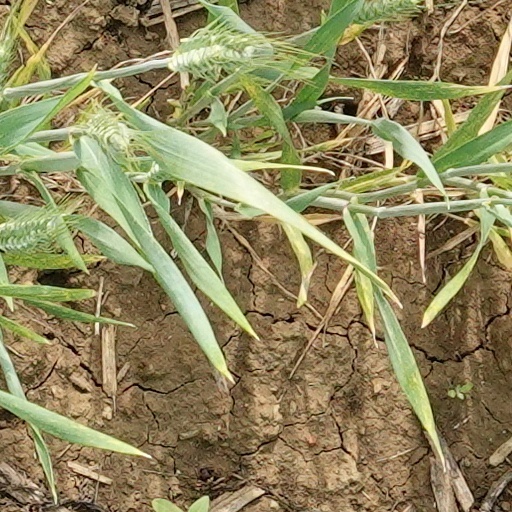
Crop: wheat